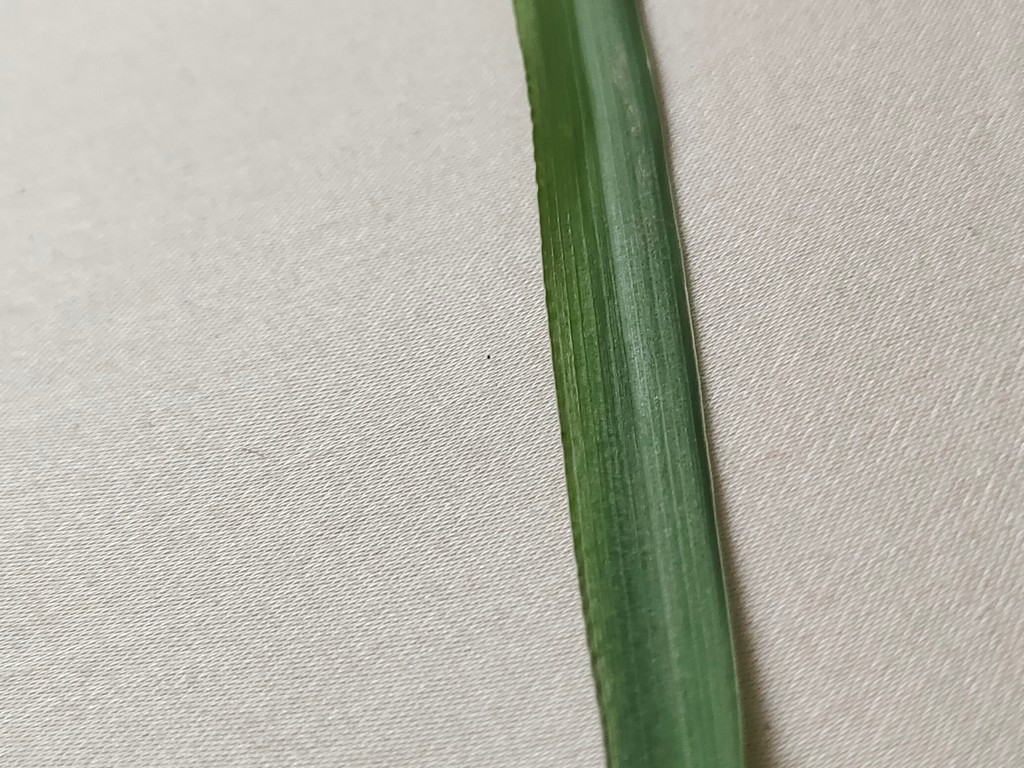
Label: Healthy